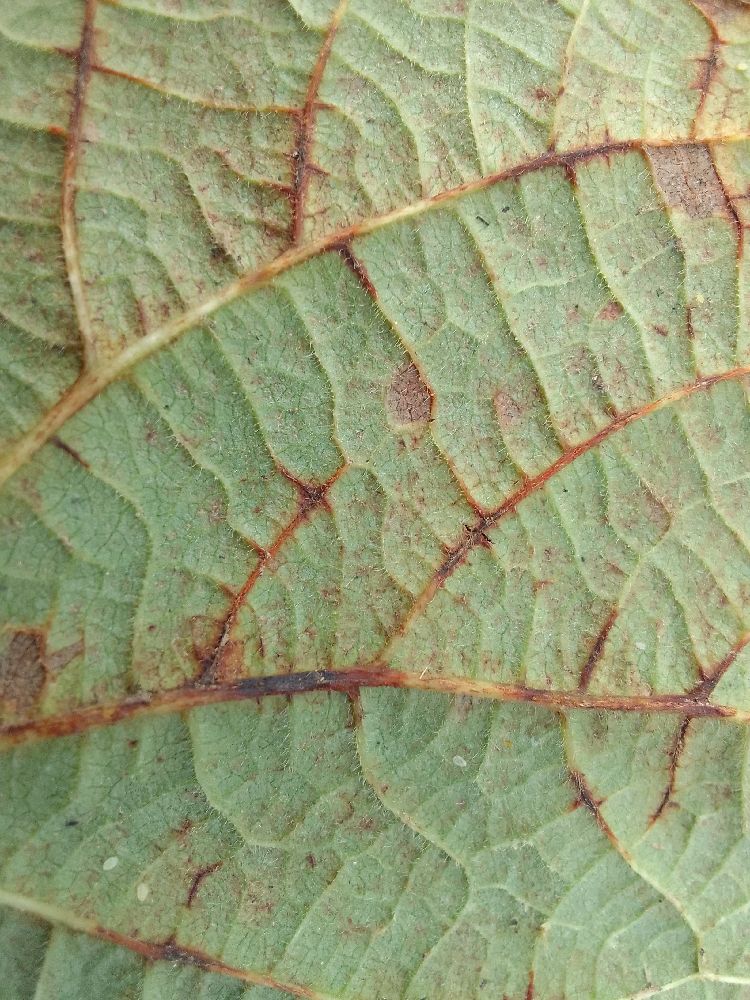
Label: anthracnose